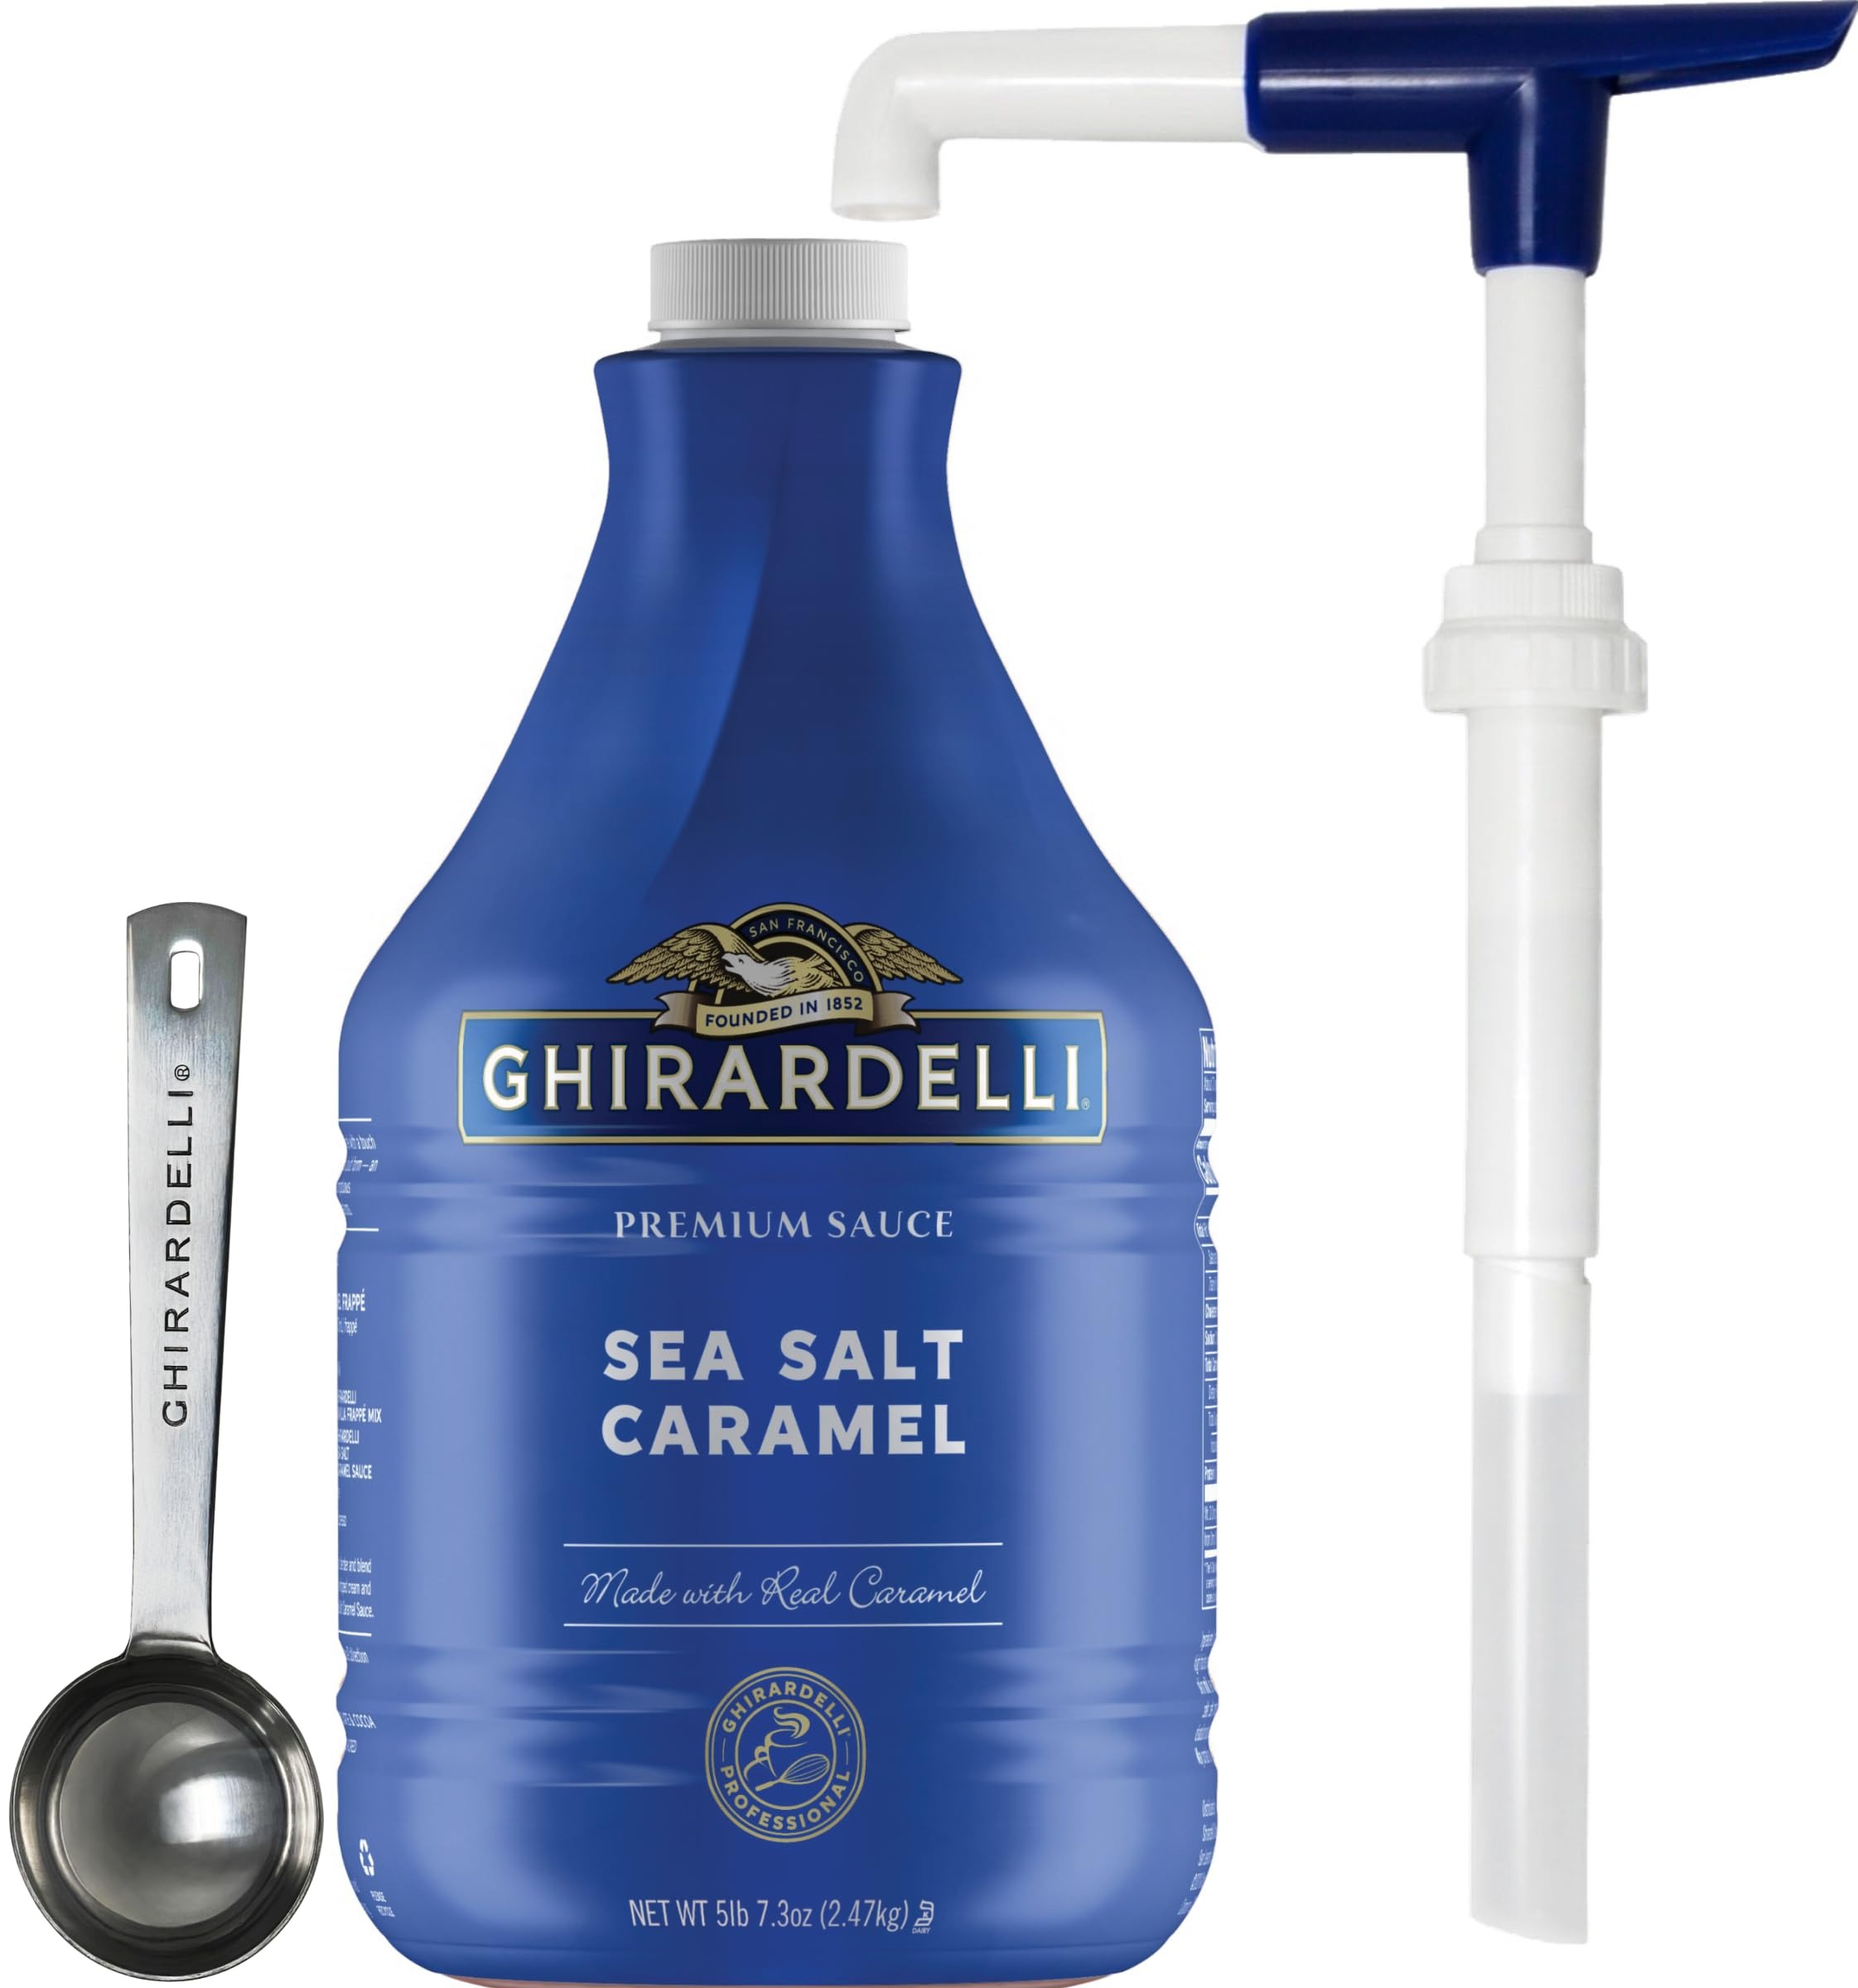
Item Name: Ghirardelli Sea Salt Caramel Flavored Sauce, 87.3 Ounce Bottle with Ghirardelli Stamped Barista Spoon & Pump
Bullet Point 1: 1 - 87.3 Ounce Sea Salt Caramel Premium Sauce Bottle with Ghirardelli Stamped Barista Spoon & Pump
Bullet Point 2: Rich, Indulgent Flavor: Premium caramel sauce blended with a hint of sea salt, creating the perfect balance of sweet and savory
Bullet Point 3: Versatile Usage: Ideal for drizzling over ice cream, coffee drinks, cakes, or fruit, adding a luxurious touch to any dessert
Bullet Point 4: Generous Size: 87.3-ounce bottle, providing ample supply for cafes, restaurants, or home kitchens
Bullet Point 5: Quality Ingredients: Made with Ghirardelli's signature chocolate and caramel, ensuring a smooth and creamy texture with every pour
Product Description: <b>GHIRARDELLI HERITAGE, SINCE 1852</b><br><br> In 1849, during the California Gold Rush, Italian-born Domingo Ghirardelli moved to America and opened a store in a mining camp. After discovering the miners were starved for luxuries and needed something to spend their gold dust on, he started stocking chocolate delicacies. In 1852, the enterprising immigrant founded a confectionery shop in San Francisco, which eventually became the modern-day Ghirardelli Chocolate Company. Today, Ghirardelli is America’s oldest continuously operating chocolate maker. Ghirardelli products are sold in grocery stores, foodservice and e-commerce and Ghirardelli also has its own chocolate and ice cream shops across the country. <br><br> Ghirardelli continues to build on its rich tradition of quality products and innovation, from premium sauces, Hot Fudge, Sweet Ground Chocolate Powders and Vanilla Flavored Powder Base.
Value: 87.3
Unit: Ounce

Price: 38.99